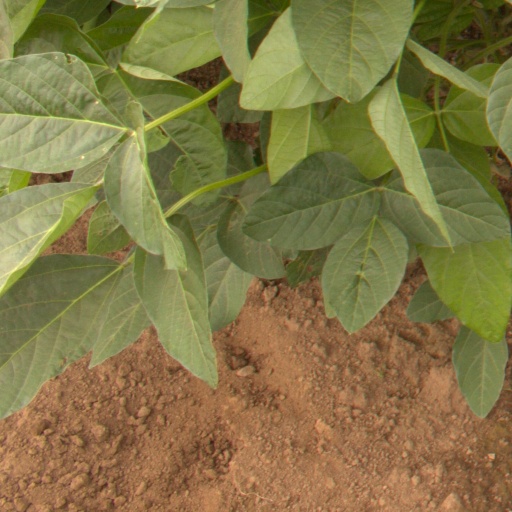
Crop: soybean